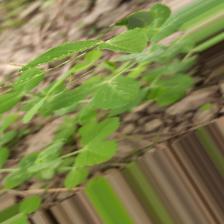
Label: Powdery Mildew